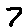
Label: 7